Vernon Haynes

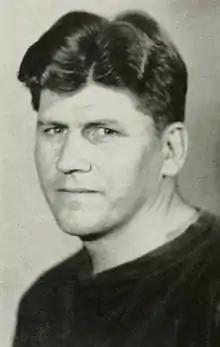
Haynes pictured in "Jambalaya 1943", Tulane yearbook

Vernon Carlton "Lefty" Haynes (December 17, 1910 – May 28, 1973) was an American football and basketball player and coach. He served as the head football coach at Louisiana College in 1940 and at The Apprentice School in Newport News, Virginia from 1949 to 1950. Haynes was also the head basketball coach at Tulane University from 1942 to 1945. He played college football at Tulane University, where he was a member of the 1931 Tulane Green Wave football team, which played in the 1932 Rose Bowl.